2008 Jos riots

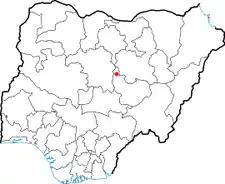
Location of Jos in Nigeria

The 2008 Jos riots were riots involving Christians and Muslims over the result of a local election on 28 and 29 November 2008 in Jos, a city in the Middle Belt region of Nigeria. Two days of rioting left hundreds injured and at least 761 dead. The Nigerian army was deployed and by 30 November order was restored.